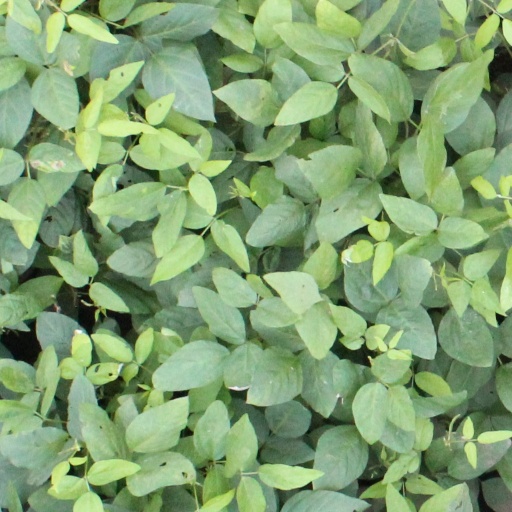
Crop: soybean